If Day

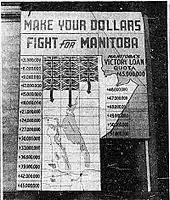
Map showing the sale of Victory Bonds in Manitoba

The day ended at 5:30 pm with a ceremonial release of prisoners, a parade, and speeches from the released dignitaries. Members of the organizing committee and local businesspeople marched down Portage Avenue with banners reading "It MUST Not Happen Here!" and "Buy Victory Bonds". Following the parade, a banquet was held at the Hudson's Bay Company building. Ambassador de Morgenstierne spoke about his experiences with If Day and in Norway, suggesting that the "make-believe Nazi occupation of [Winnipeg] was an authentic glimpse of German behavior in German-ridden Europe".